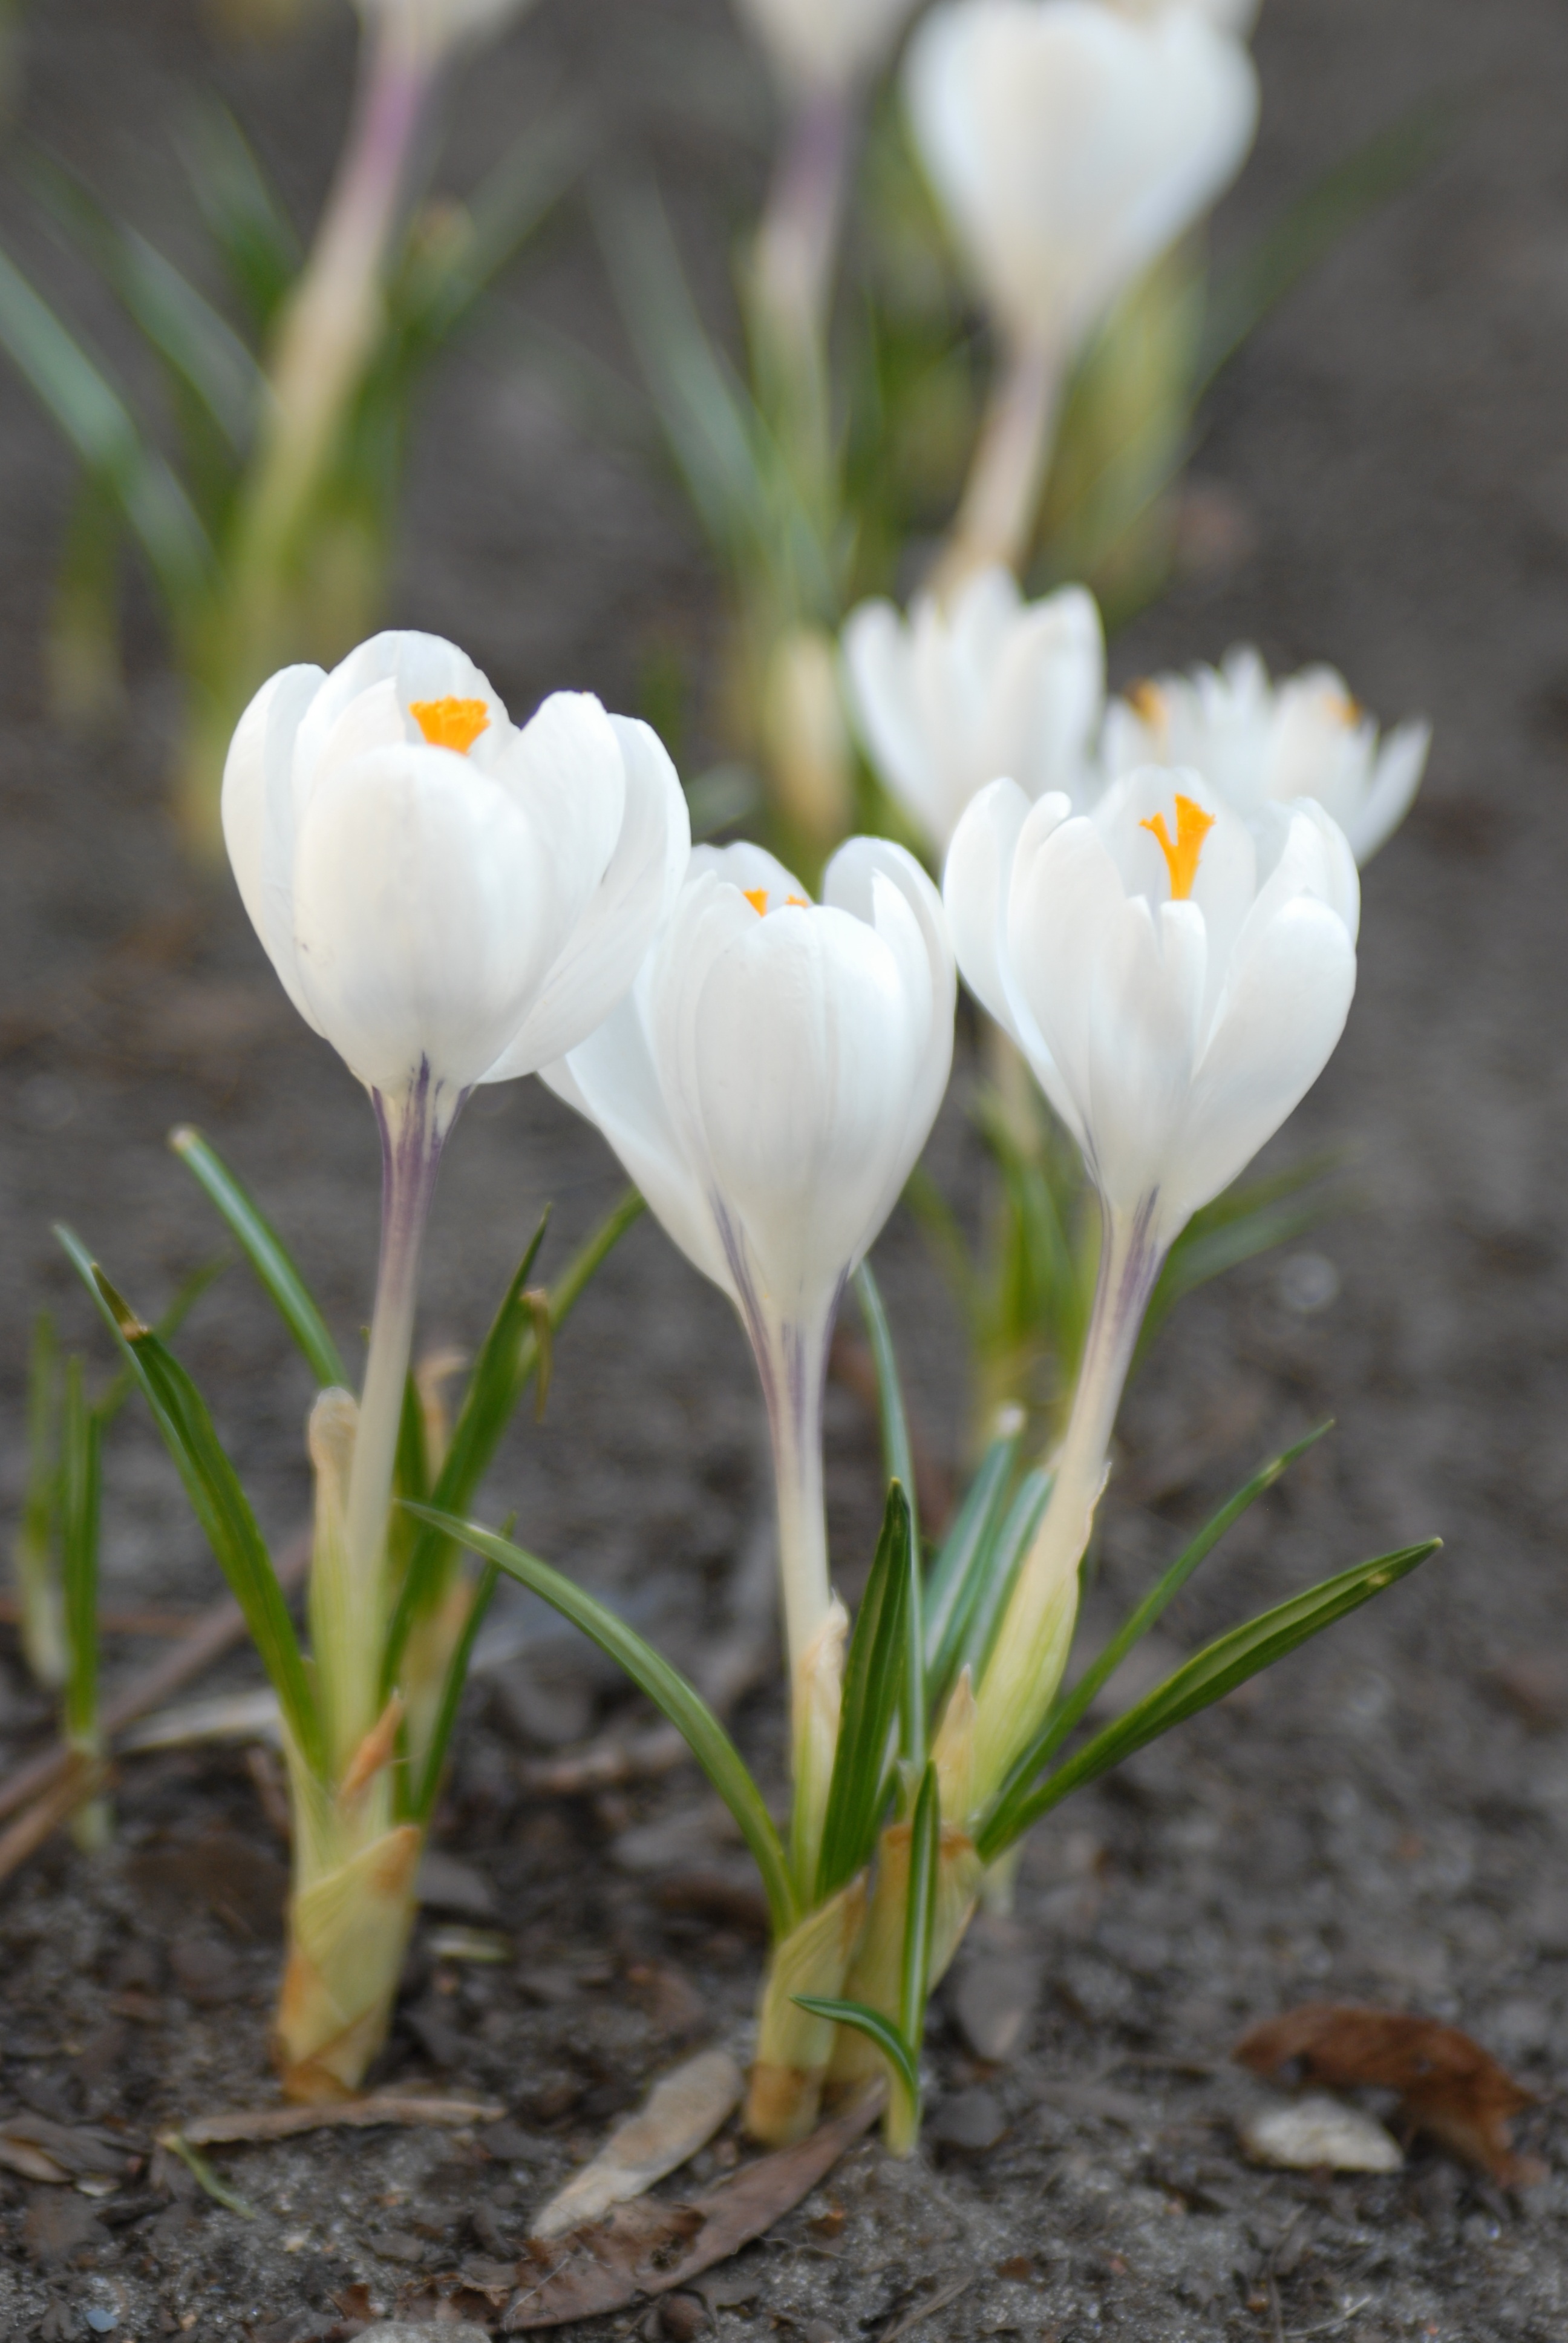
nature, plant, flower, spring, botany, flora, plants, flowers, crocus, snowdrop, galanthus, flowering plant, land plant, iris family